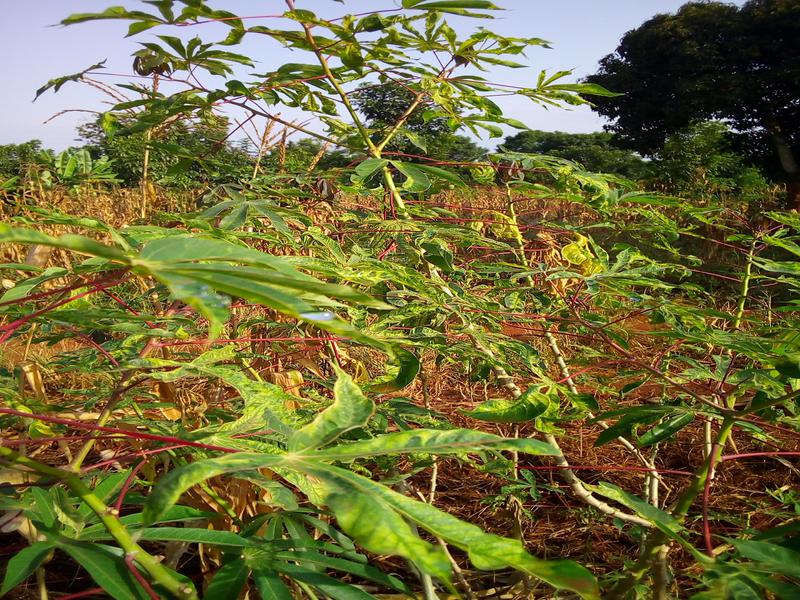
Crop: cassava
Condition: mosaic_disease